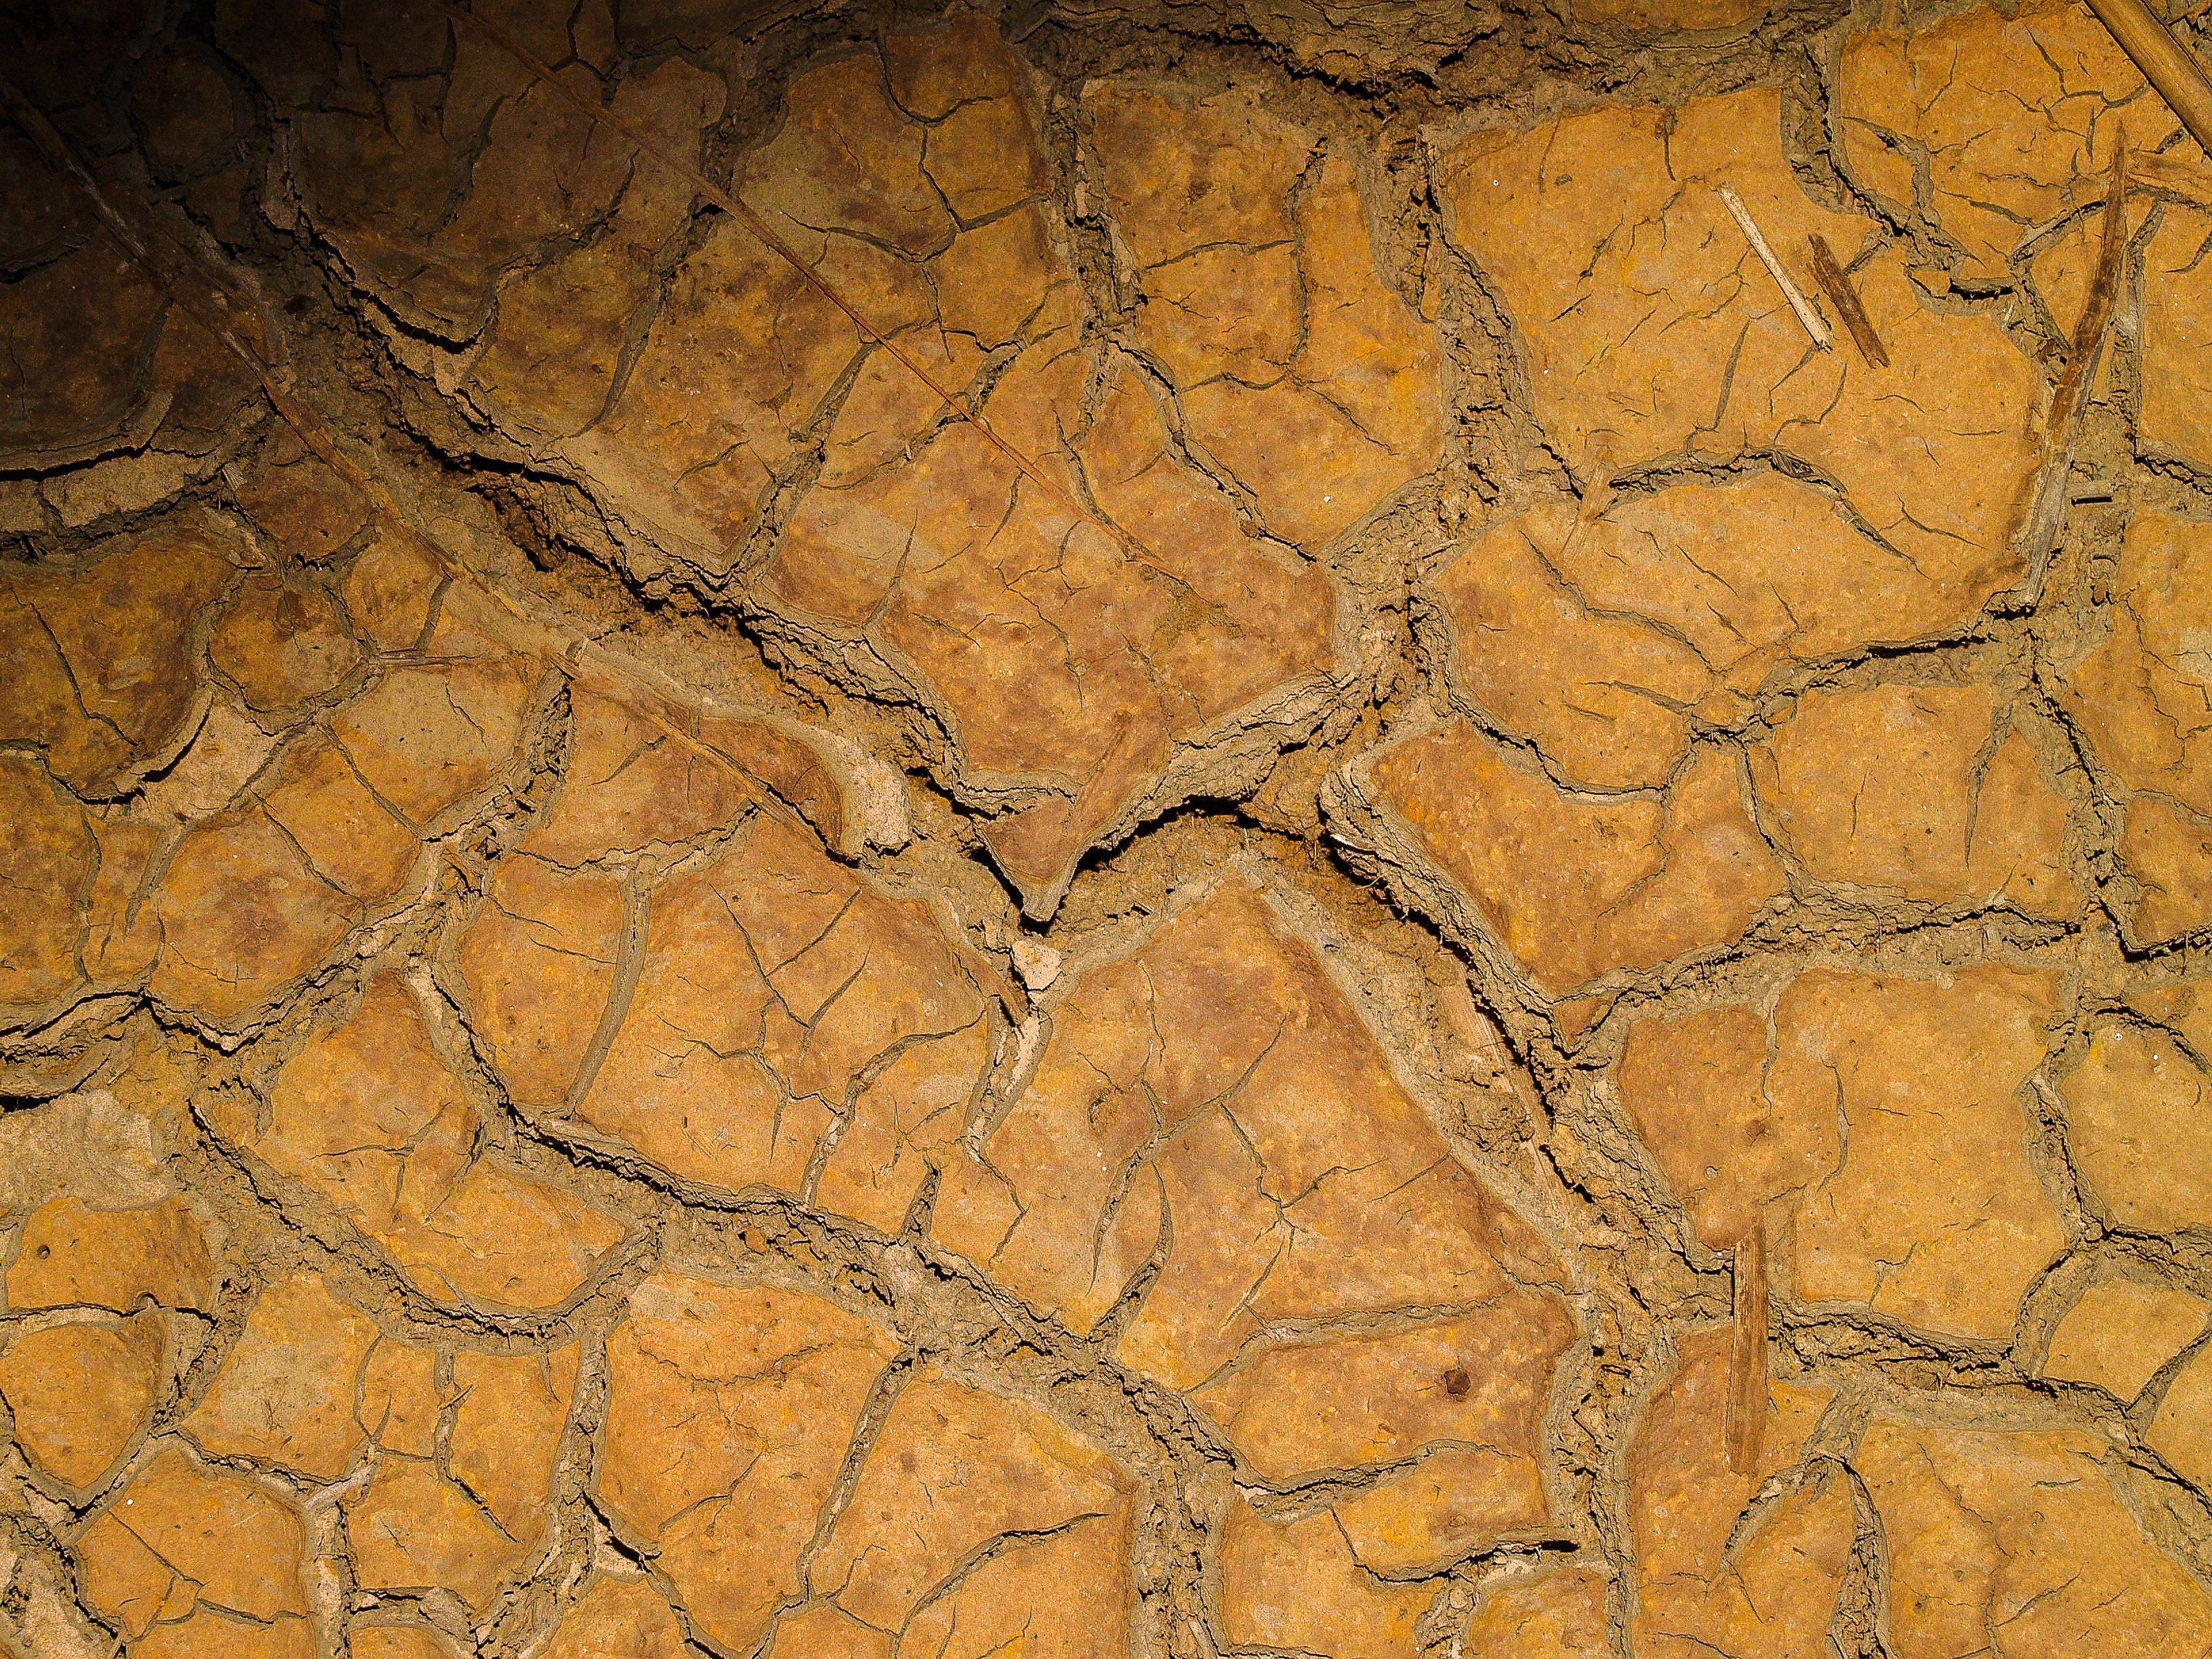
abstract, arid, backdrop, background, brown, clay, climate, closeup, crack, desert, detail, dirt, dirty, drought, dry, dust, earth, environment, erosion, extreme, ground, grunge, heat, hot, mud, natural, nature, pattern, playa, soil, summer, surface, texture, textured, wallpaper, warming, rock, geology, wood, organism, formation